Queen's Road, Hong Kong

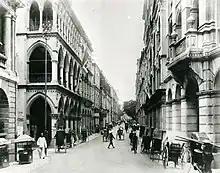
Queen's Road Central at the junction of Duddell Street, ca. 1900

Queen's Road is a collection of roads along the northern coast of Hong Kong Island, in Hong Kong, within the limit of Victoria City. It was the first road in Hong Kong, constructed by the British between 1841 and 1843, spanning across Victoria City from Shek Tong Tsui to Wan Chai.